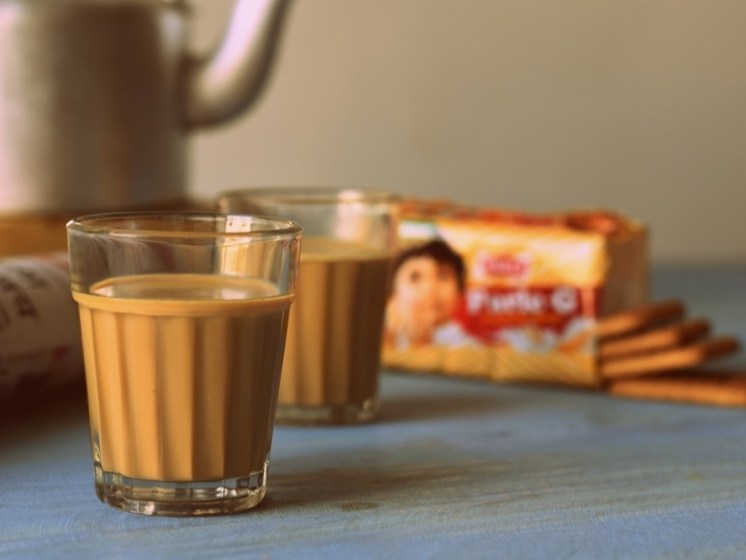
Dish: chai